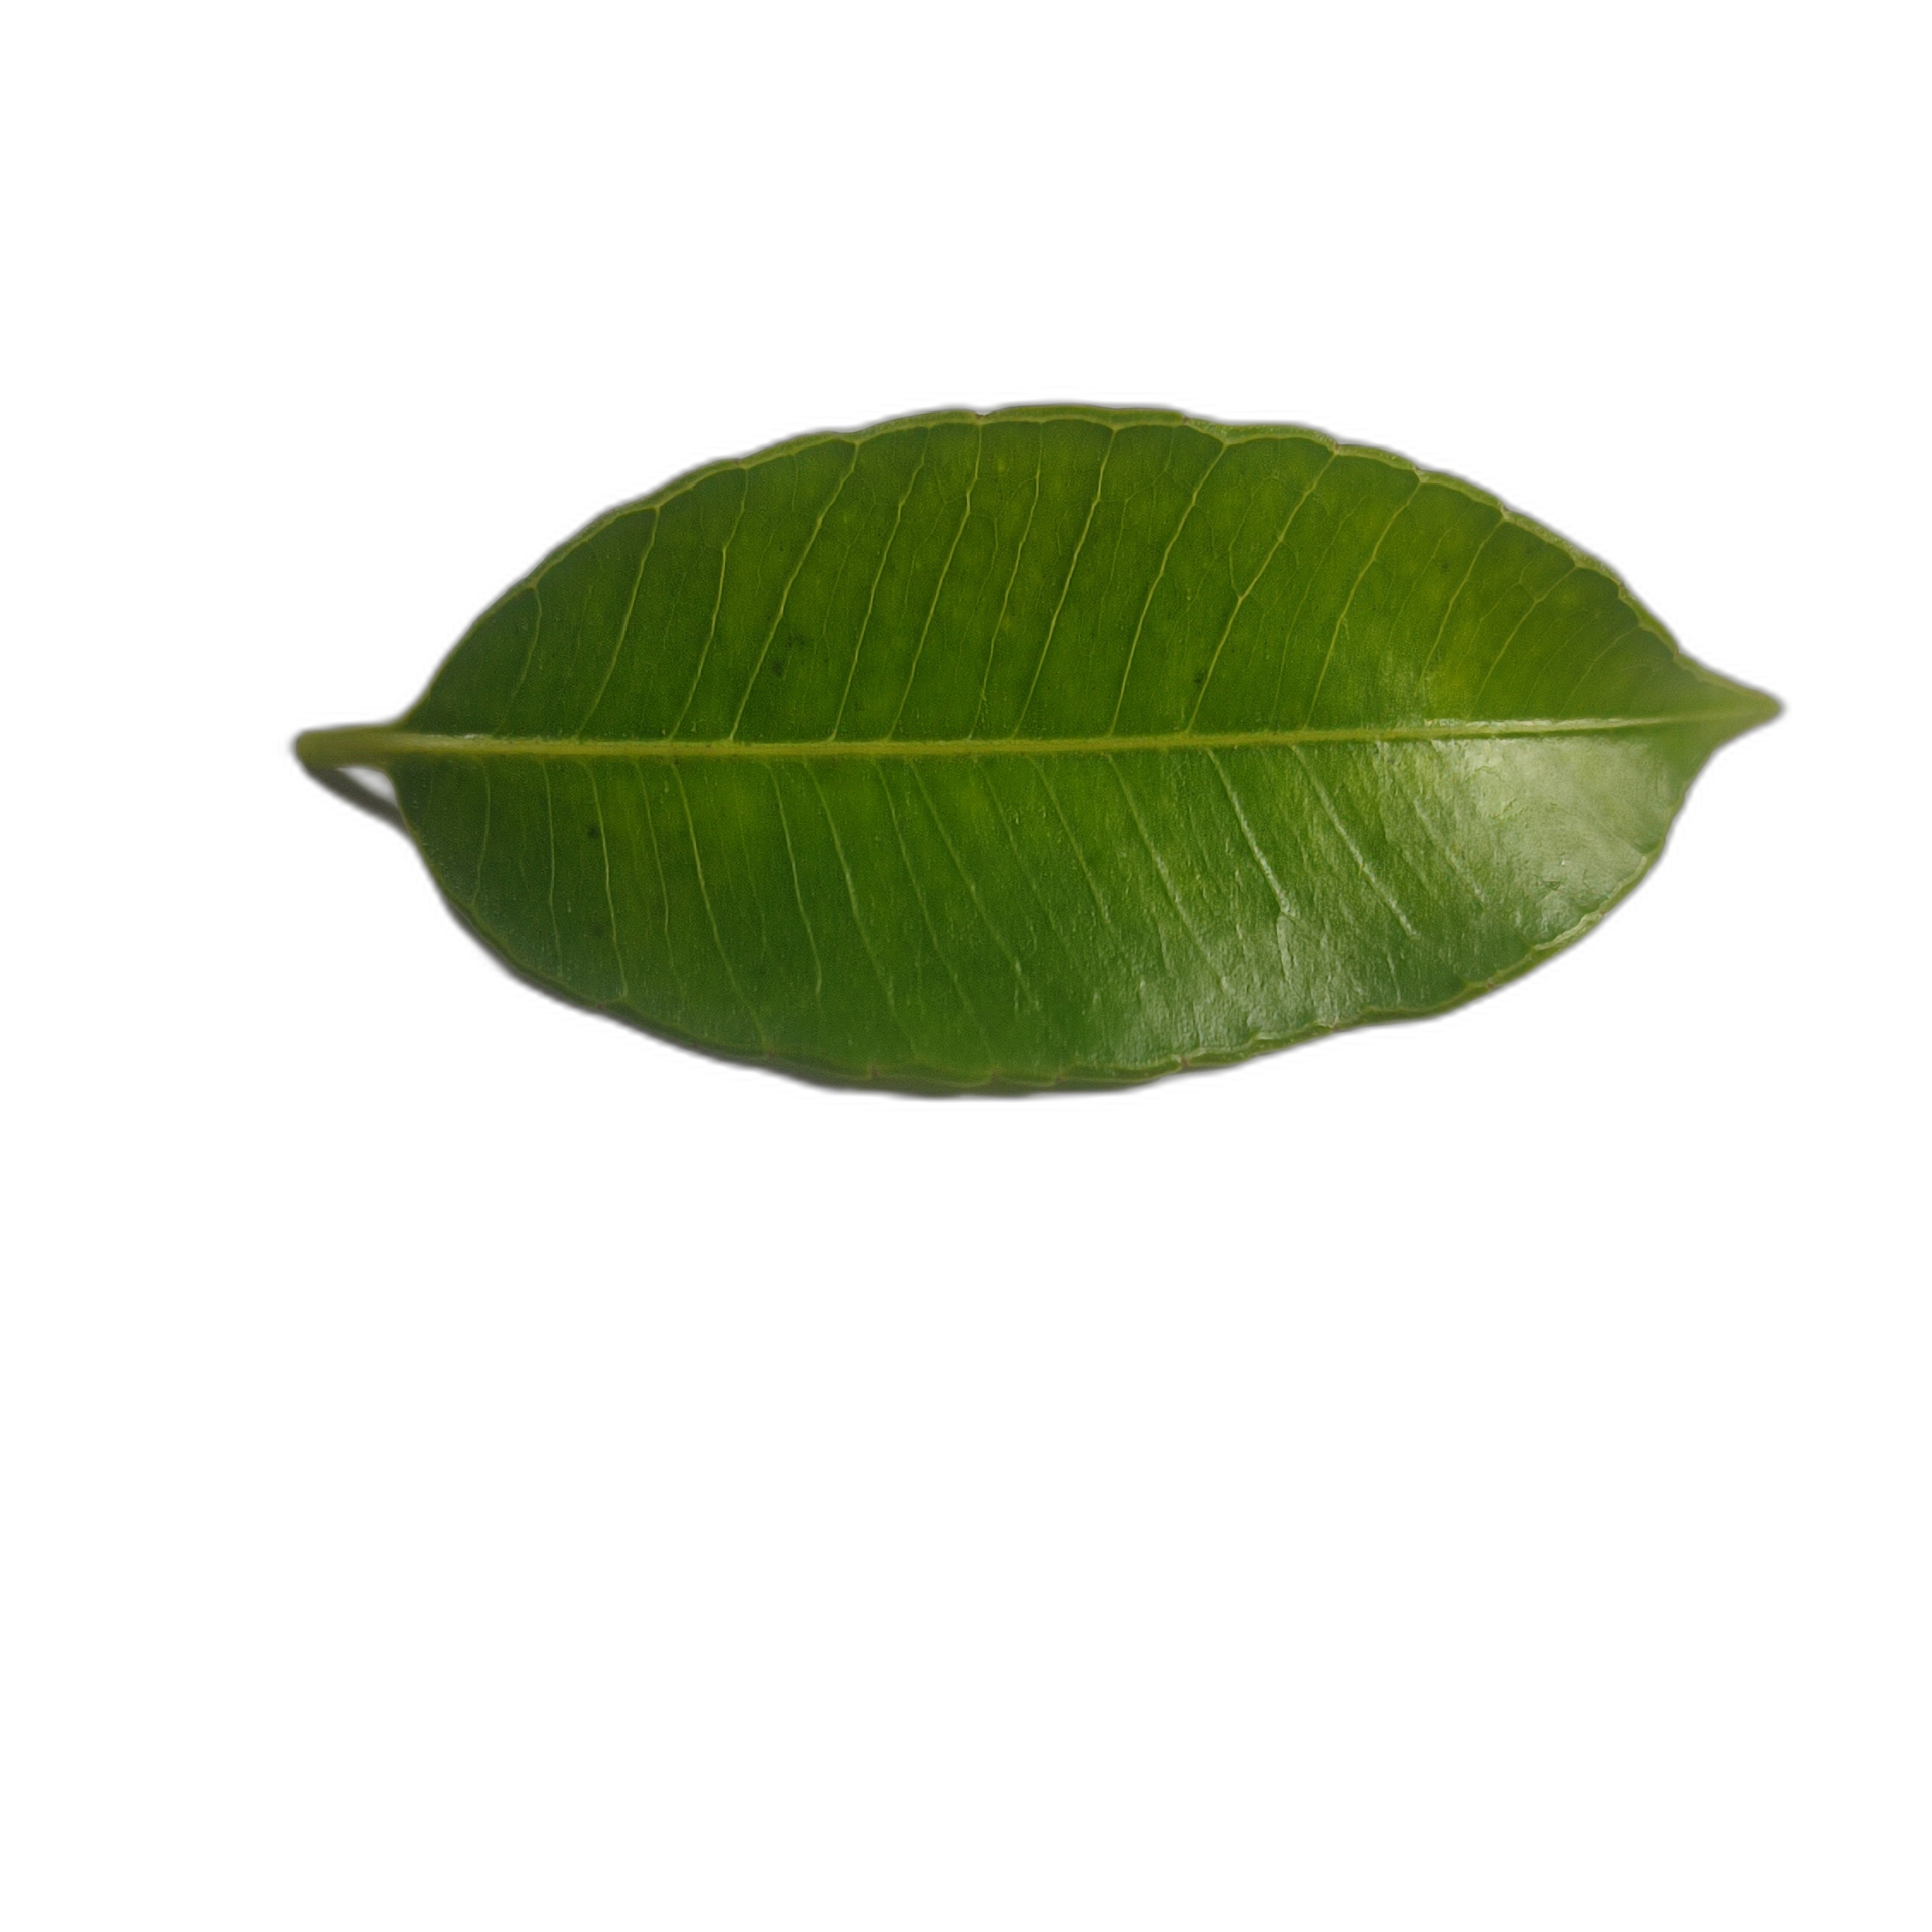
Label: healthy